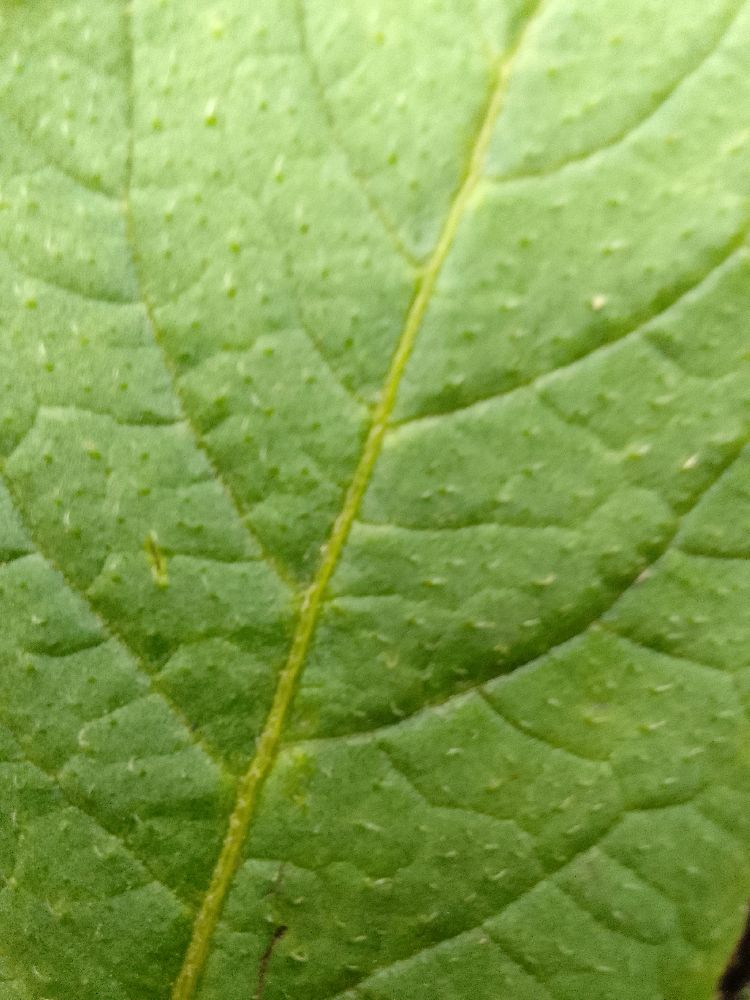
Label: Healthy